East Coast Heritage Rail

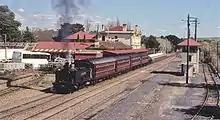
SMR18, affectionly known as "Bob", departs Moss Vale with the Cockatoo Run in September 1997

As a result of the NSW Department of Transport seeking expressions of interest to take over the weekends only passenger service on the Unanderra to Moss Vale line as a tourist operation, 3801 Limited commenced the Cockatoo Run heritage tourist train on 19 August 1995. Initially the train operated from a base established in the Port Kembla Locomotive Depot Complex. Steam locomotive SMR18 was leased by 3801 Limited from the Hunter Valley Training Company for the service. To enable the locomotive to haul a train from Port Kembla to Moss Vale and return with one load of coal, the coal bunker was modified. Financial difficulties led to the suspension of the Cockatoo Run from November 1998 until March 1999, after which date the train ran between Port Kembla and Robertson only. Furthermore, it was diesel hauled and ran for nine months of the year.